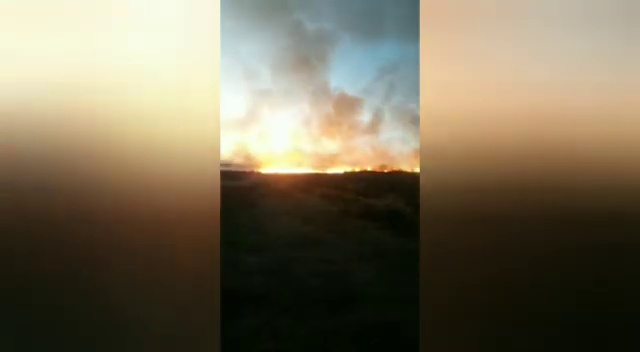
Fire: yes
Smoke: yes